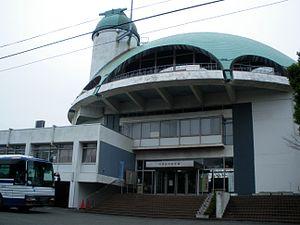
Cette liste présente les musées et les galeries d'art situés à Tokyo.